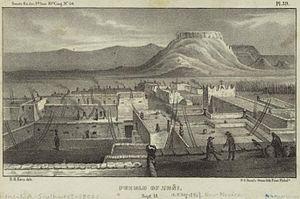
Zuni Pueblo est une census-designated place dans le comté de McKinley au Nouveau-Mexique, aux États-Unis. Elle est peuplée essentiellement de Zuñis.